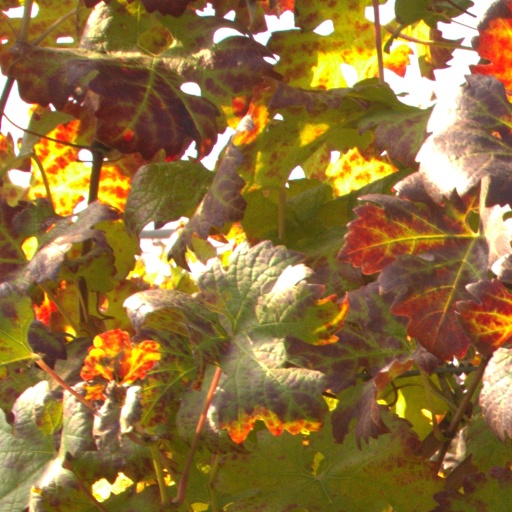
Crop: grape